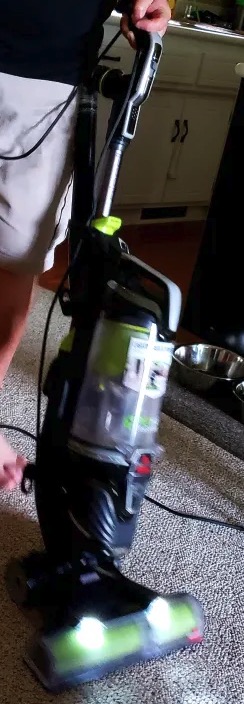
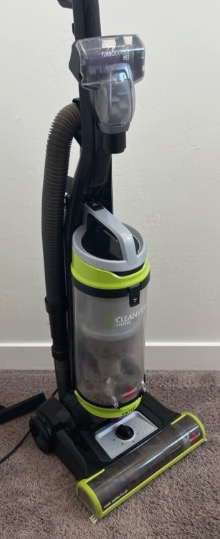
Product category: items_vacuum
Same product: no